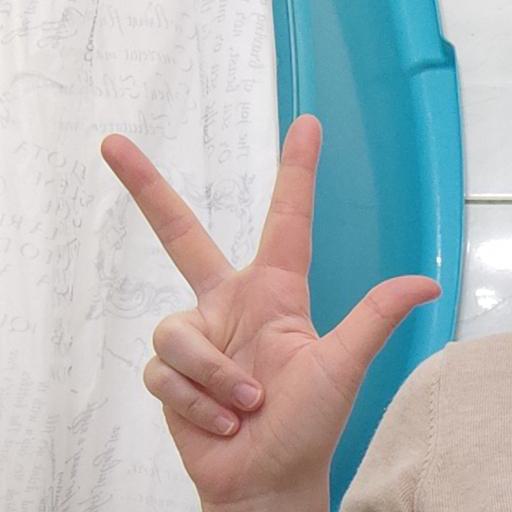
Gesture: three2